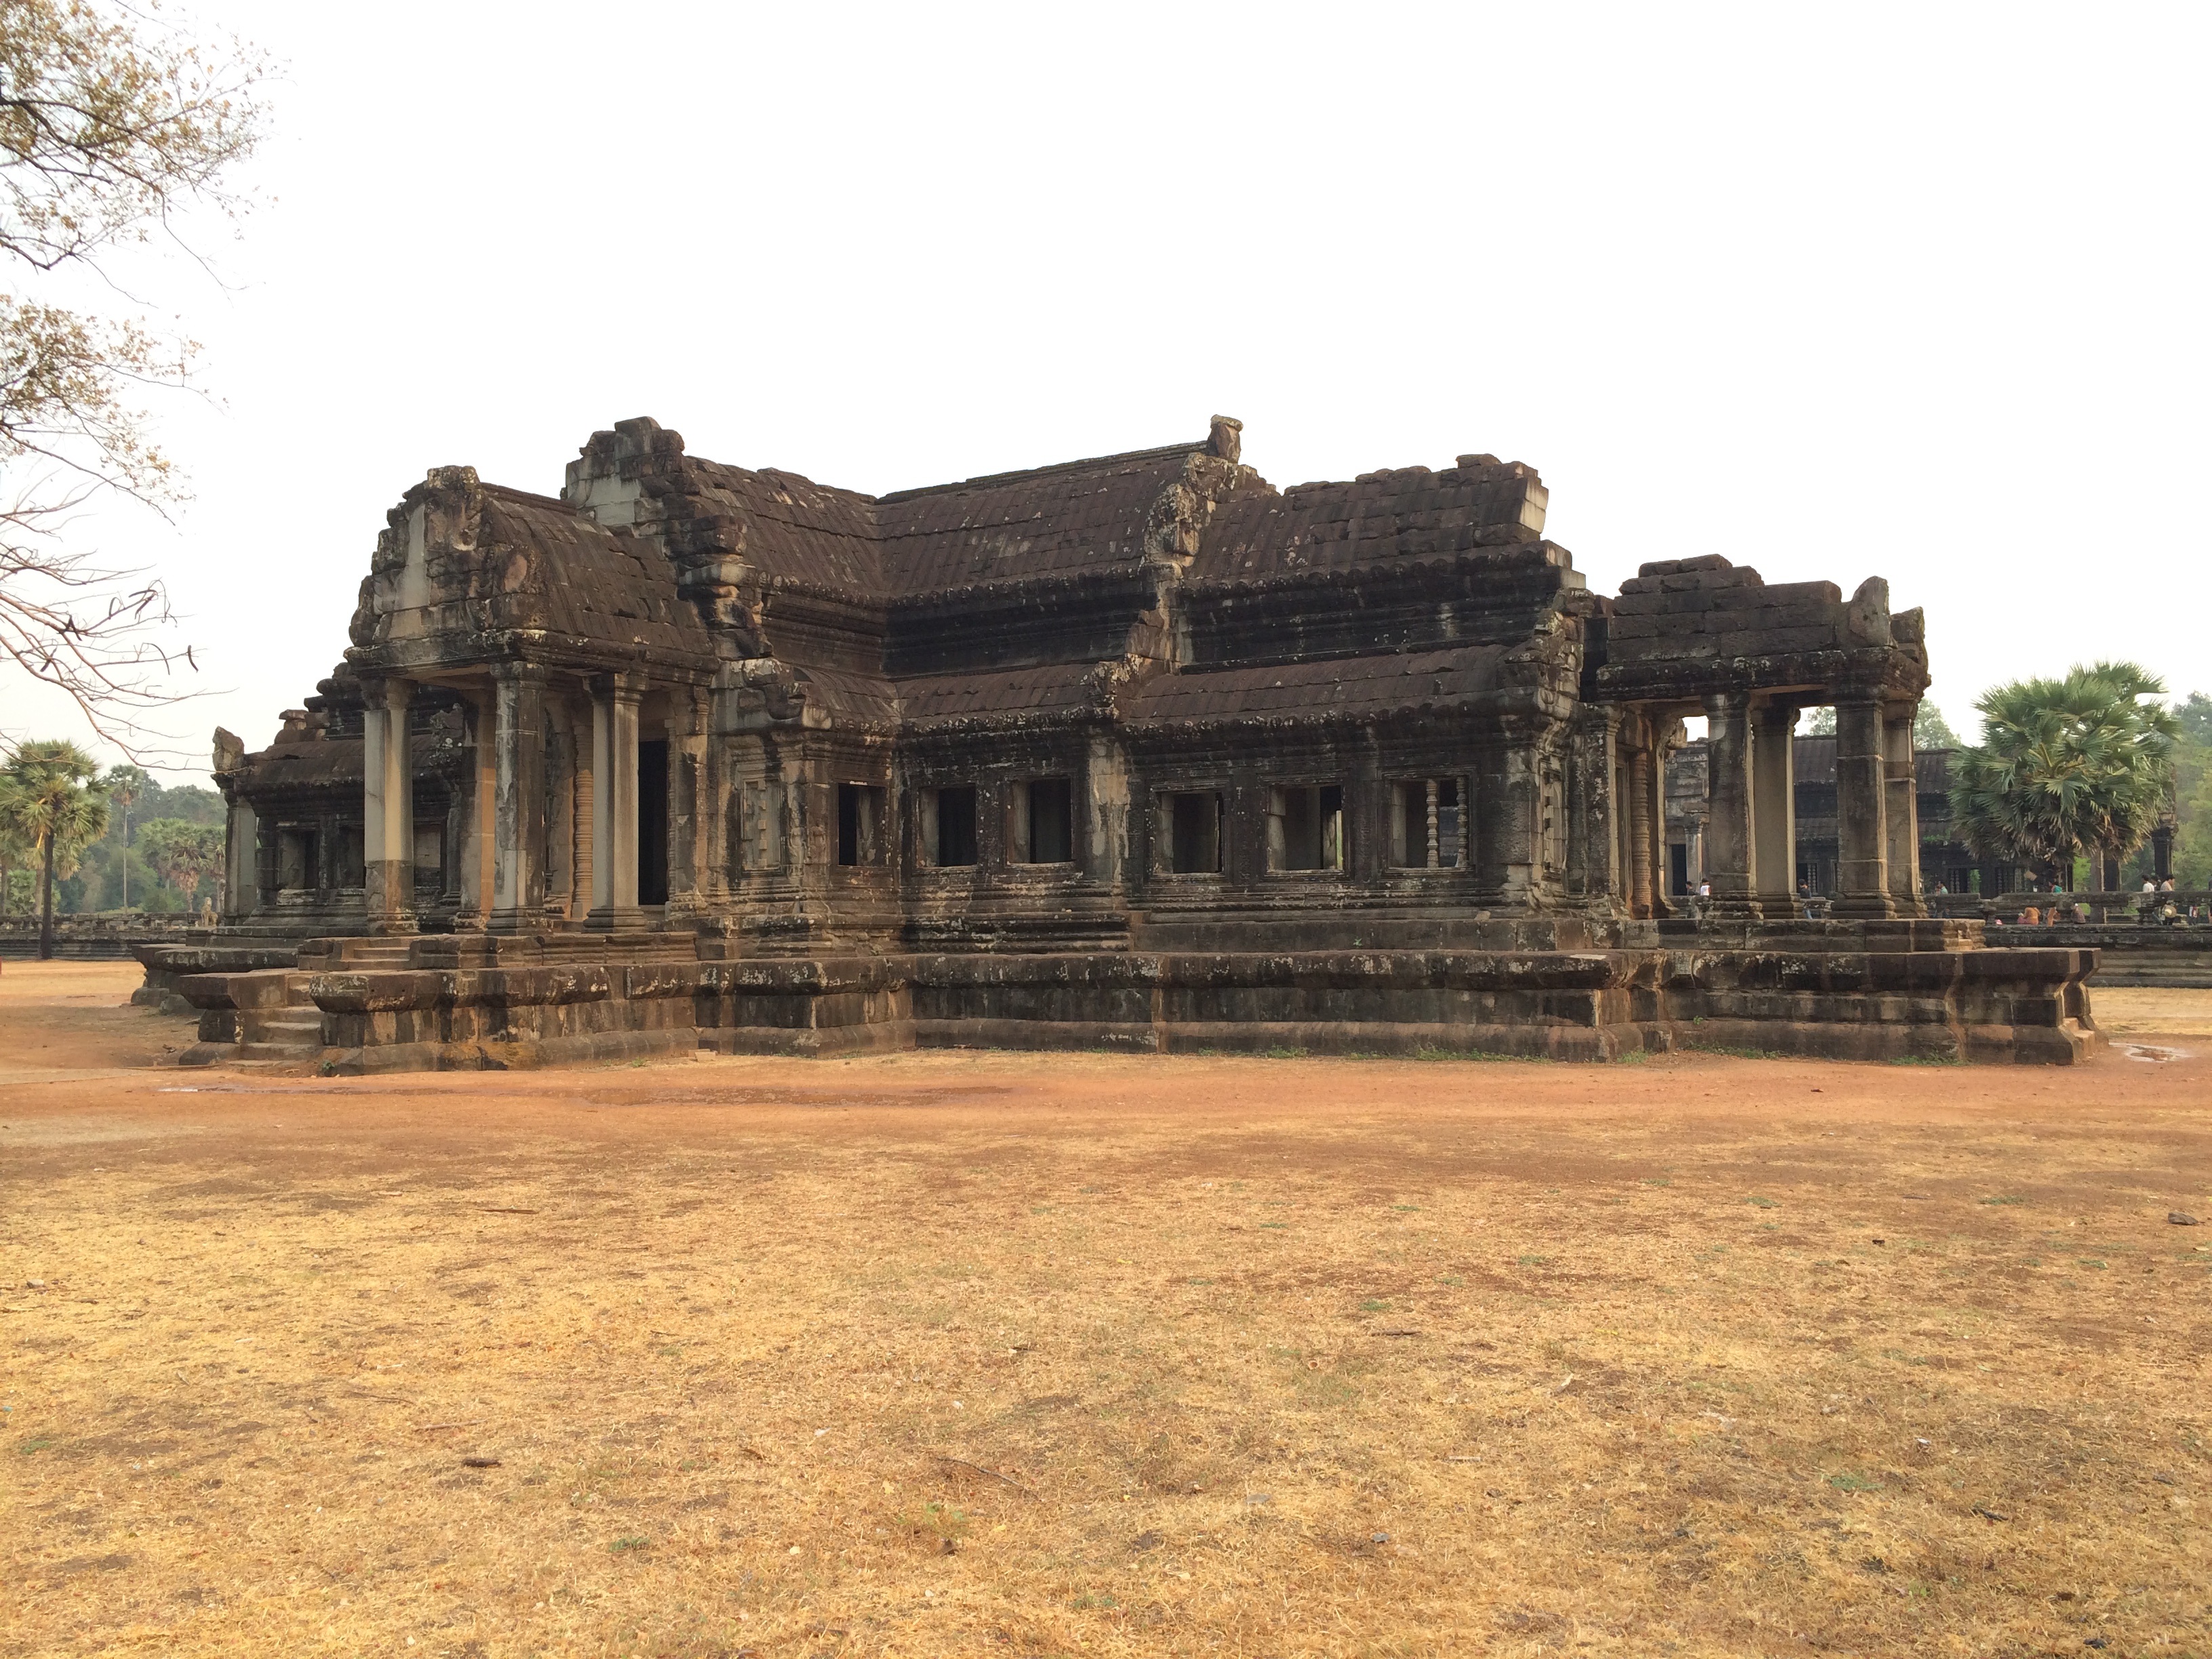
nature, rock, architecture, structure, building, palace, old, wall, stone, monument, jungle, buddhism, religion, asia, ancient, historic, ruin, place of worship, great, temple, ruins, cambodia, civilization, archeology, culture, history, famous, heritage, unesco, sacred, tomb, hindu, wat, southeast, angkor, spirituality, khmer, hinduism, reap, siem reap, ankor wat, archaeological site, unesco world heritage site, indochina, roman temple, hindu temple, historic site, siem, ankor, raider, tomb raider, ancient history, ancient roman architecture, ancient greek temple